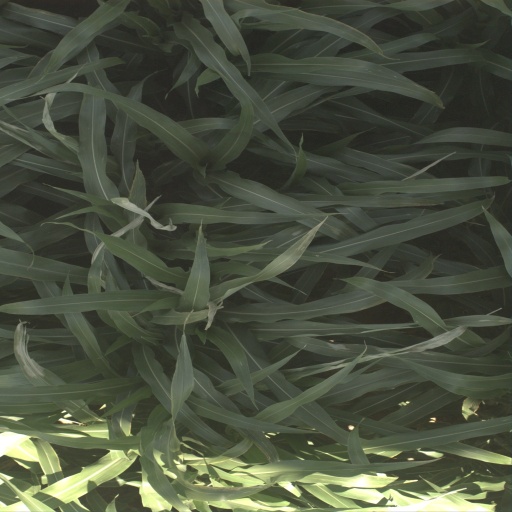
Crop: sorghum